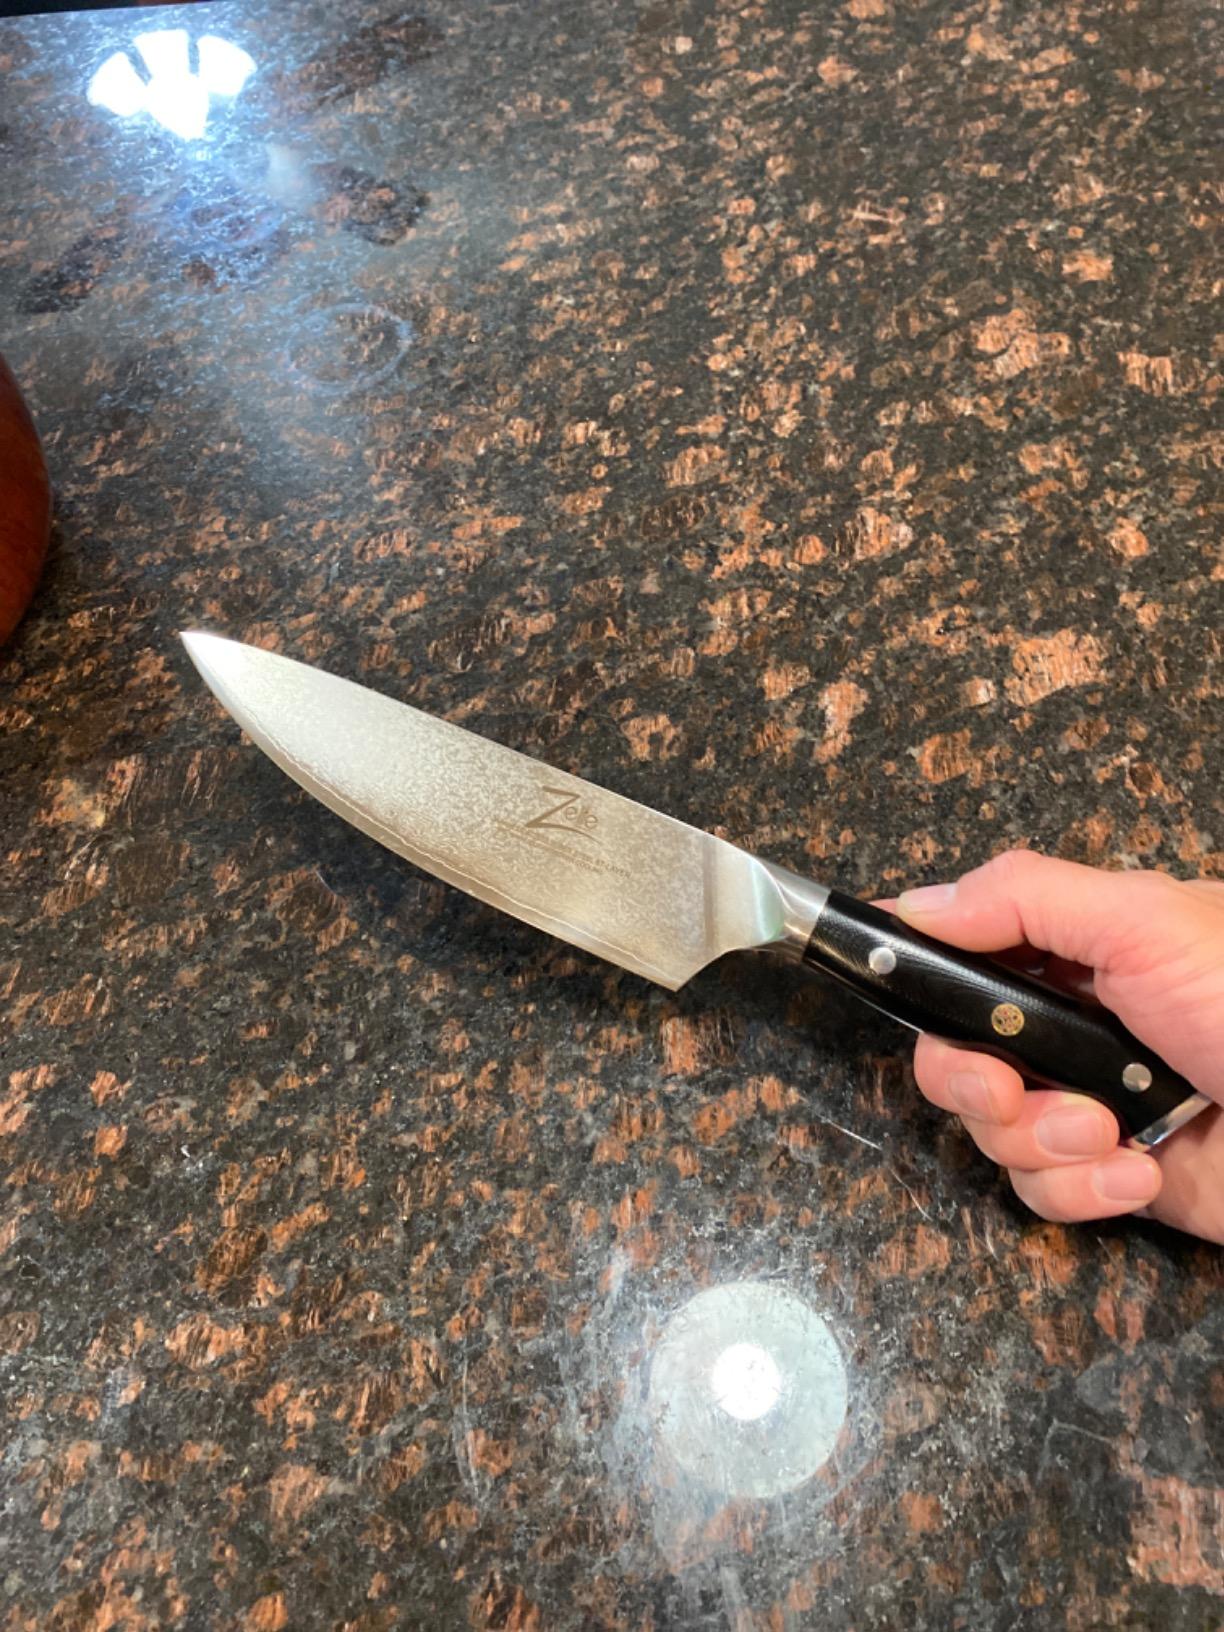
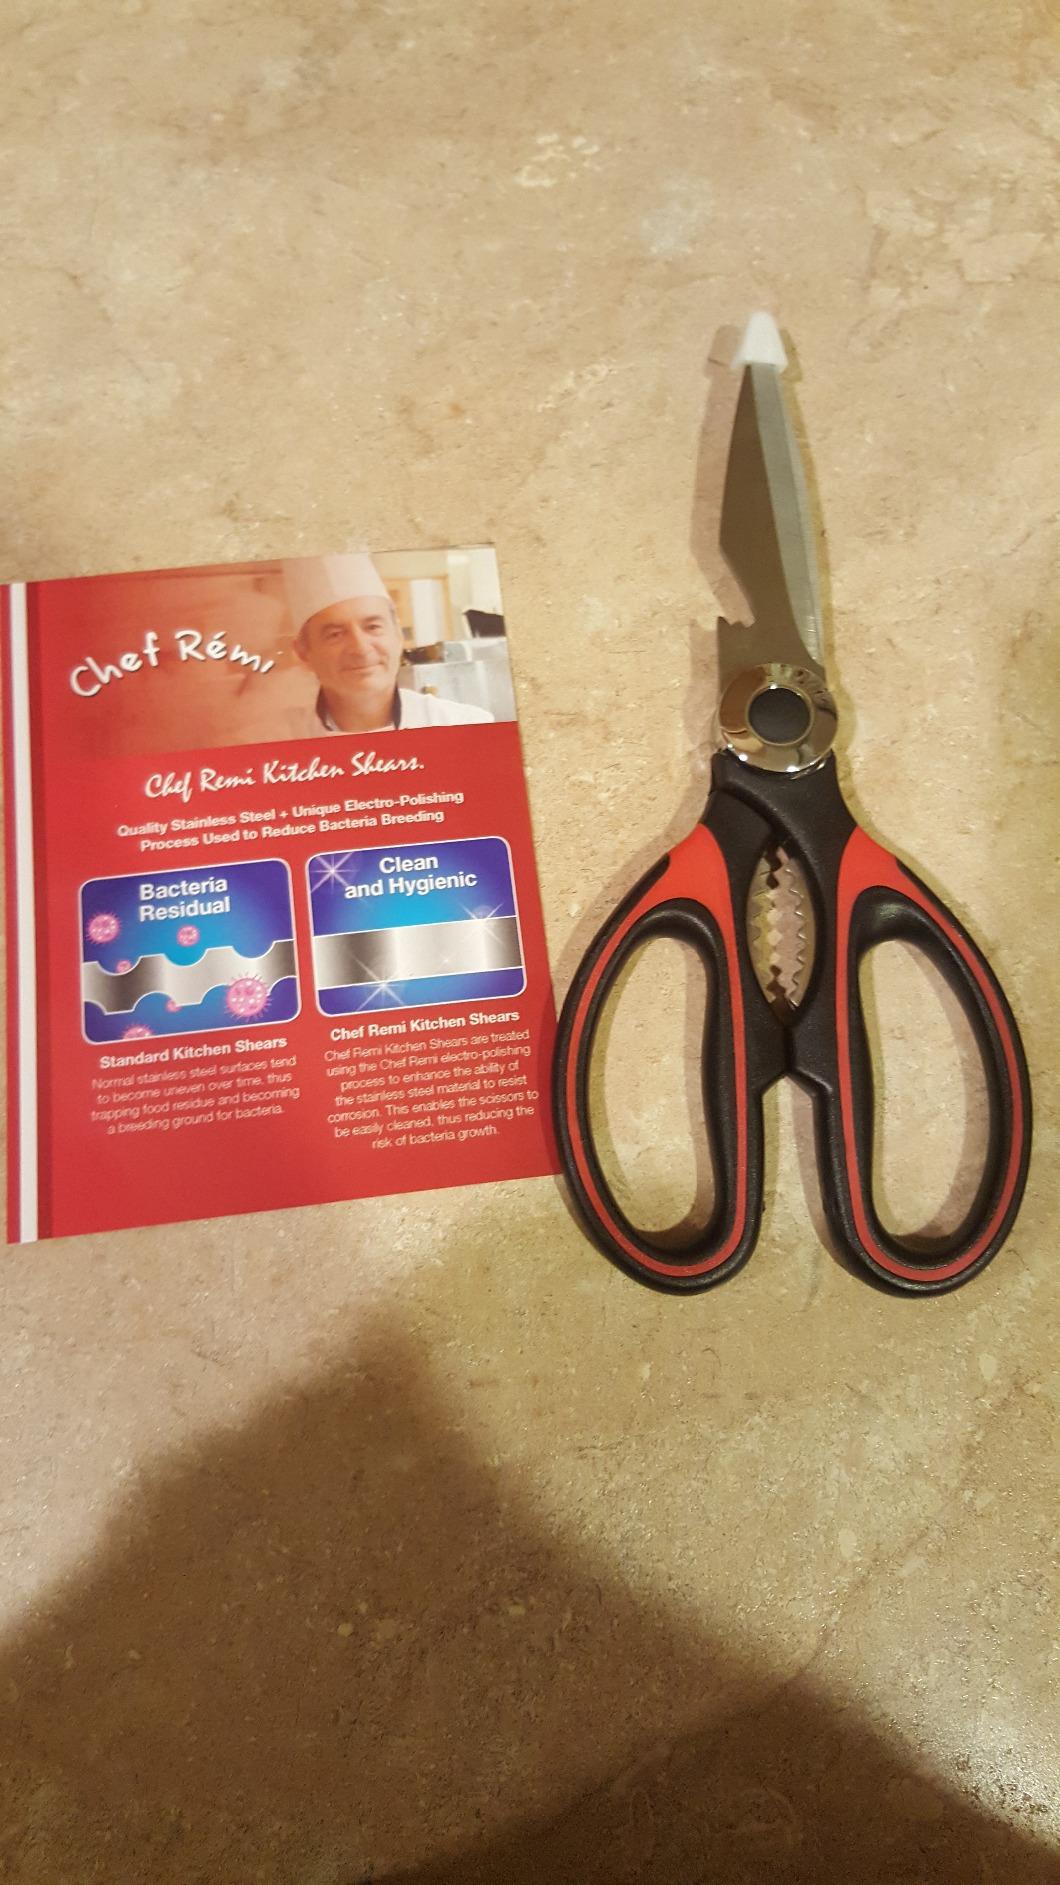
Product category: items_knife
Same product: no